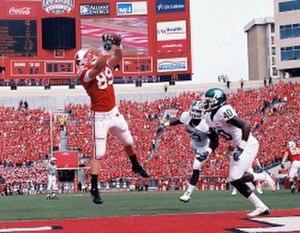
Garrett Graham est un joueur américain de football américain. Il joue actuellement avec les Texans de Houston.